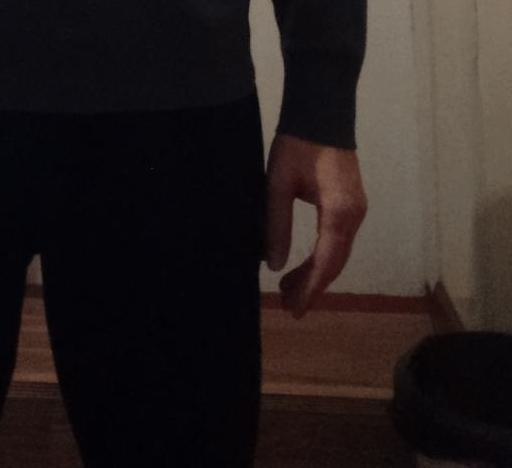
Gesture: no_gesture